Erkel Theatre

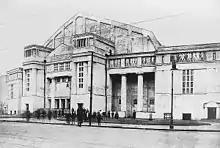
The building after its opening in 1911

With the idea of bringing opera to the masses for cheap, originally named Népopera (The People's Opera), the theatre was planned and built by the Népopera JSC (funded largely by the Budapest city council). The council provided the plot for free, but in return it regulated the theatre's operation: among other requirements, it had to employ a permanent Hungarian company, and the language of the plays had to be Hungarian.